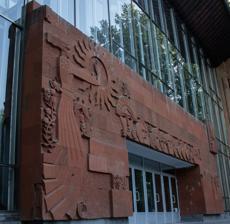
Building: Sundukyan State Academic Theatre
Country: Armenia
Year built: 1922
Theatre in Armenia, Armenia Sundukyan State Academic Theatre The main entrance to the Sundukyan State Academic Theatre Location within Armenia General information Type Theatre Location Yerevan , Armenia Country Armenia Coordinates 40°10′24.20″N 44°30′26.33″E / 40.1733889°N 44.5073139°E / 40.1733889; 44.5073139 Completed February 25, 1922 ( 1922-02-25 ) The Gabriel Sundukyan State Academic Theatre ( Armenian : Գաբրիել Սունդուկյանի անվան ազգային ակադեմիական թատրոն ), founded on February 25, 1922 in Yerevan , is the oldest modern theatre in Armenia . Well-known actors and directors such as Vardan Ajemian , Valentin Podpomogov [ Wikidata ] , Vahram Papazian , Hrachia Ghaplanyan , Hrachia Nersisyan , Hasmik, Avet Avetisian , Varduhi Varderesyan , Arus Voskanian , and Edgar Elbakyan were the stars of the theater's group. They performed both national and foreign plays, such as Sundukyan 's Testament , Muratsan 's Rouzan , Shant's Ancient Gods , Camus 's Caligula , Brecht 's Resistible Rise of Arturo Ui , Chekhov 's Cherry Orchard , O'Neill 's Desire Under the Elms , Werfel 's Forty Days of Musa Dagh , etc. People's Artist of Armenia Armen Elbakyan is the Artistic Director of Sundukyan Theatre. The theatre is named after Gabriel Sundukian , who founded the Armenian school of realistic drama. References